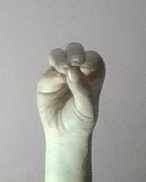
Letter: ha